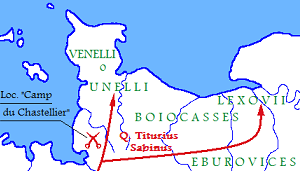
La guerre des Gaules est une série de campagnes militaires menées par le proconsul romain Jules César contre plusieurs tribus gauloises. La guerre de Rome contre ces tribus dure de 58 à 51-50 av. J.-C., et aboutit à la décisive bataille d'Alésia en 52 av. J.-C., qui mène à l'expansion de la République romaine sur l'ensemble de la Gaule.
La bataille de Vernix se déroule pendant la guerre des Gaules en 56 av. J.-C..